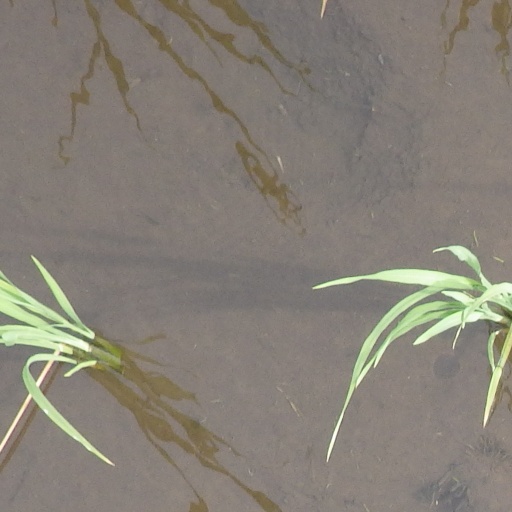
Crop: rice